Forth and Clyde Canal

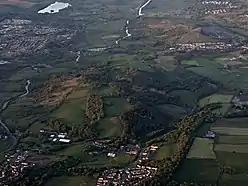
Bar Hill and Twechar with Kilsyth and Croy in the background

The eastern end of the canal is connected to the River Forth by a stretch of the River Carron near Grangemouth. The canal roughly follows the course of the Roman Antonine Wall and was the biggest infrastructure project in Scotland since then. The highest section of the canal passes close to Kilsyth and it is fed there by an aqueduct which gathers water from (the purpose built) Birkenburn Reservoir in the Kilsyth Hills, stored in another purpose-built reservoir called Townhead near Banton, from where it feeds the canal via a feeder from the Shawend Burn near Craigmarloch. The canal continues past Twechar, through Kirkintilloch and Bishopbriggs to the Maryhill area north of Glasgow city centre. A branch to Port Dundas was built to secure the agreement and financial support of Glasgow merchants who feared losing business if the canal bypassed them completely. This branch flows past Murano Street Student Village, halls of residence for the University of Glasgow. The western end of the canal connects to the River Clyde at Bowling.